Dornbirn

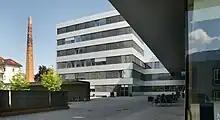
University of Applied Sciences Vorarlberg

Located in the middle of the Rhine valley, Dornbirn is an important junction of regional and interregional bus lines, connecting Bregenz to the north, Feldkirch to the south, and the Bregenz Forest to the east. The A14 "Rheintal" motorway (Autobahn) passes by to the west. The "Achrain" tunnel, opened in 2009, directly connects Dornbirn/Haselstauden with the Bregenz Forest - Alberschwende region. The town has a network of municipal buses.